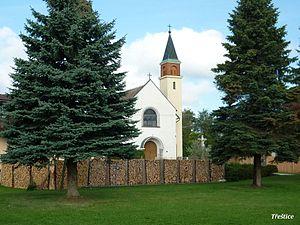
Třeštice est une commune du district de Jihlava, dans la région de Vysočina, en République tchèque. Sa population s'élevait à 149 habitants en 2018.